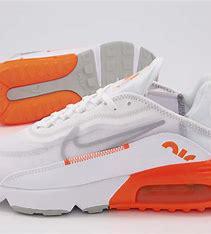
Brand: Nike
Model: Air Max 2090